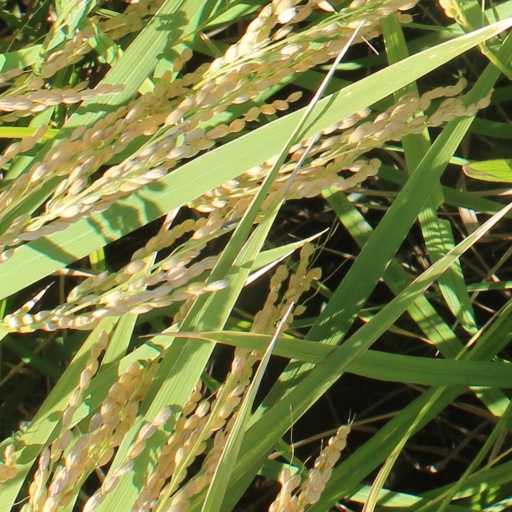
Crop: rice